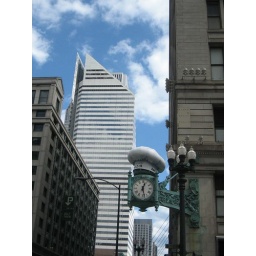
Street clock with snizz building in the background.